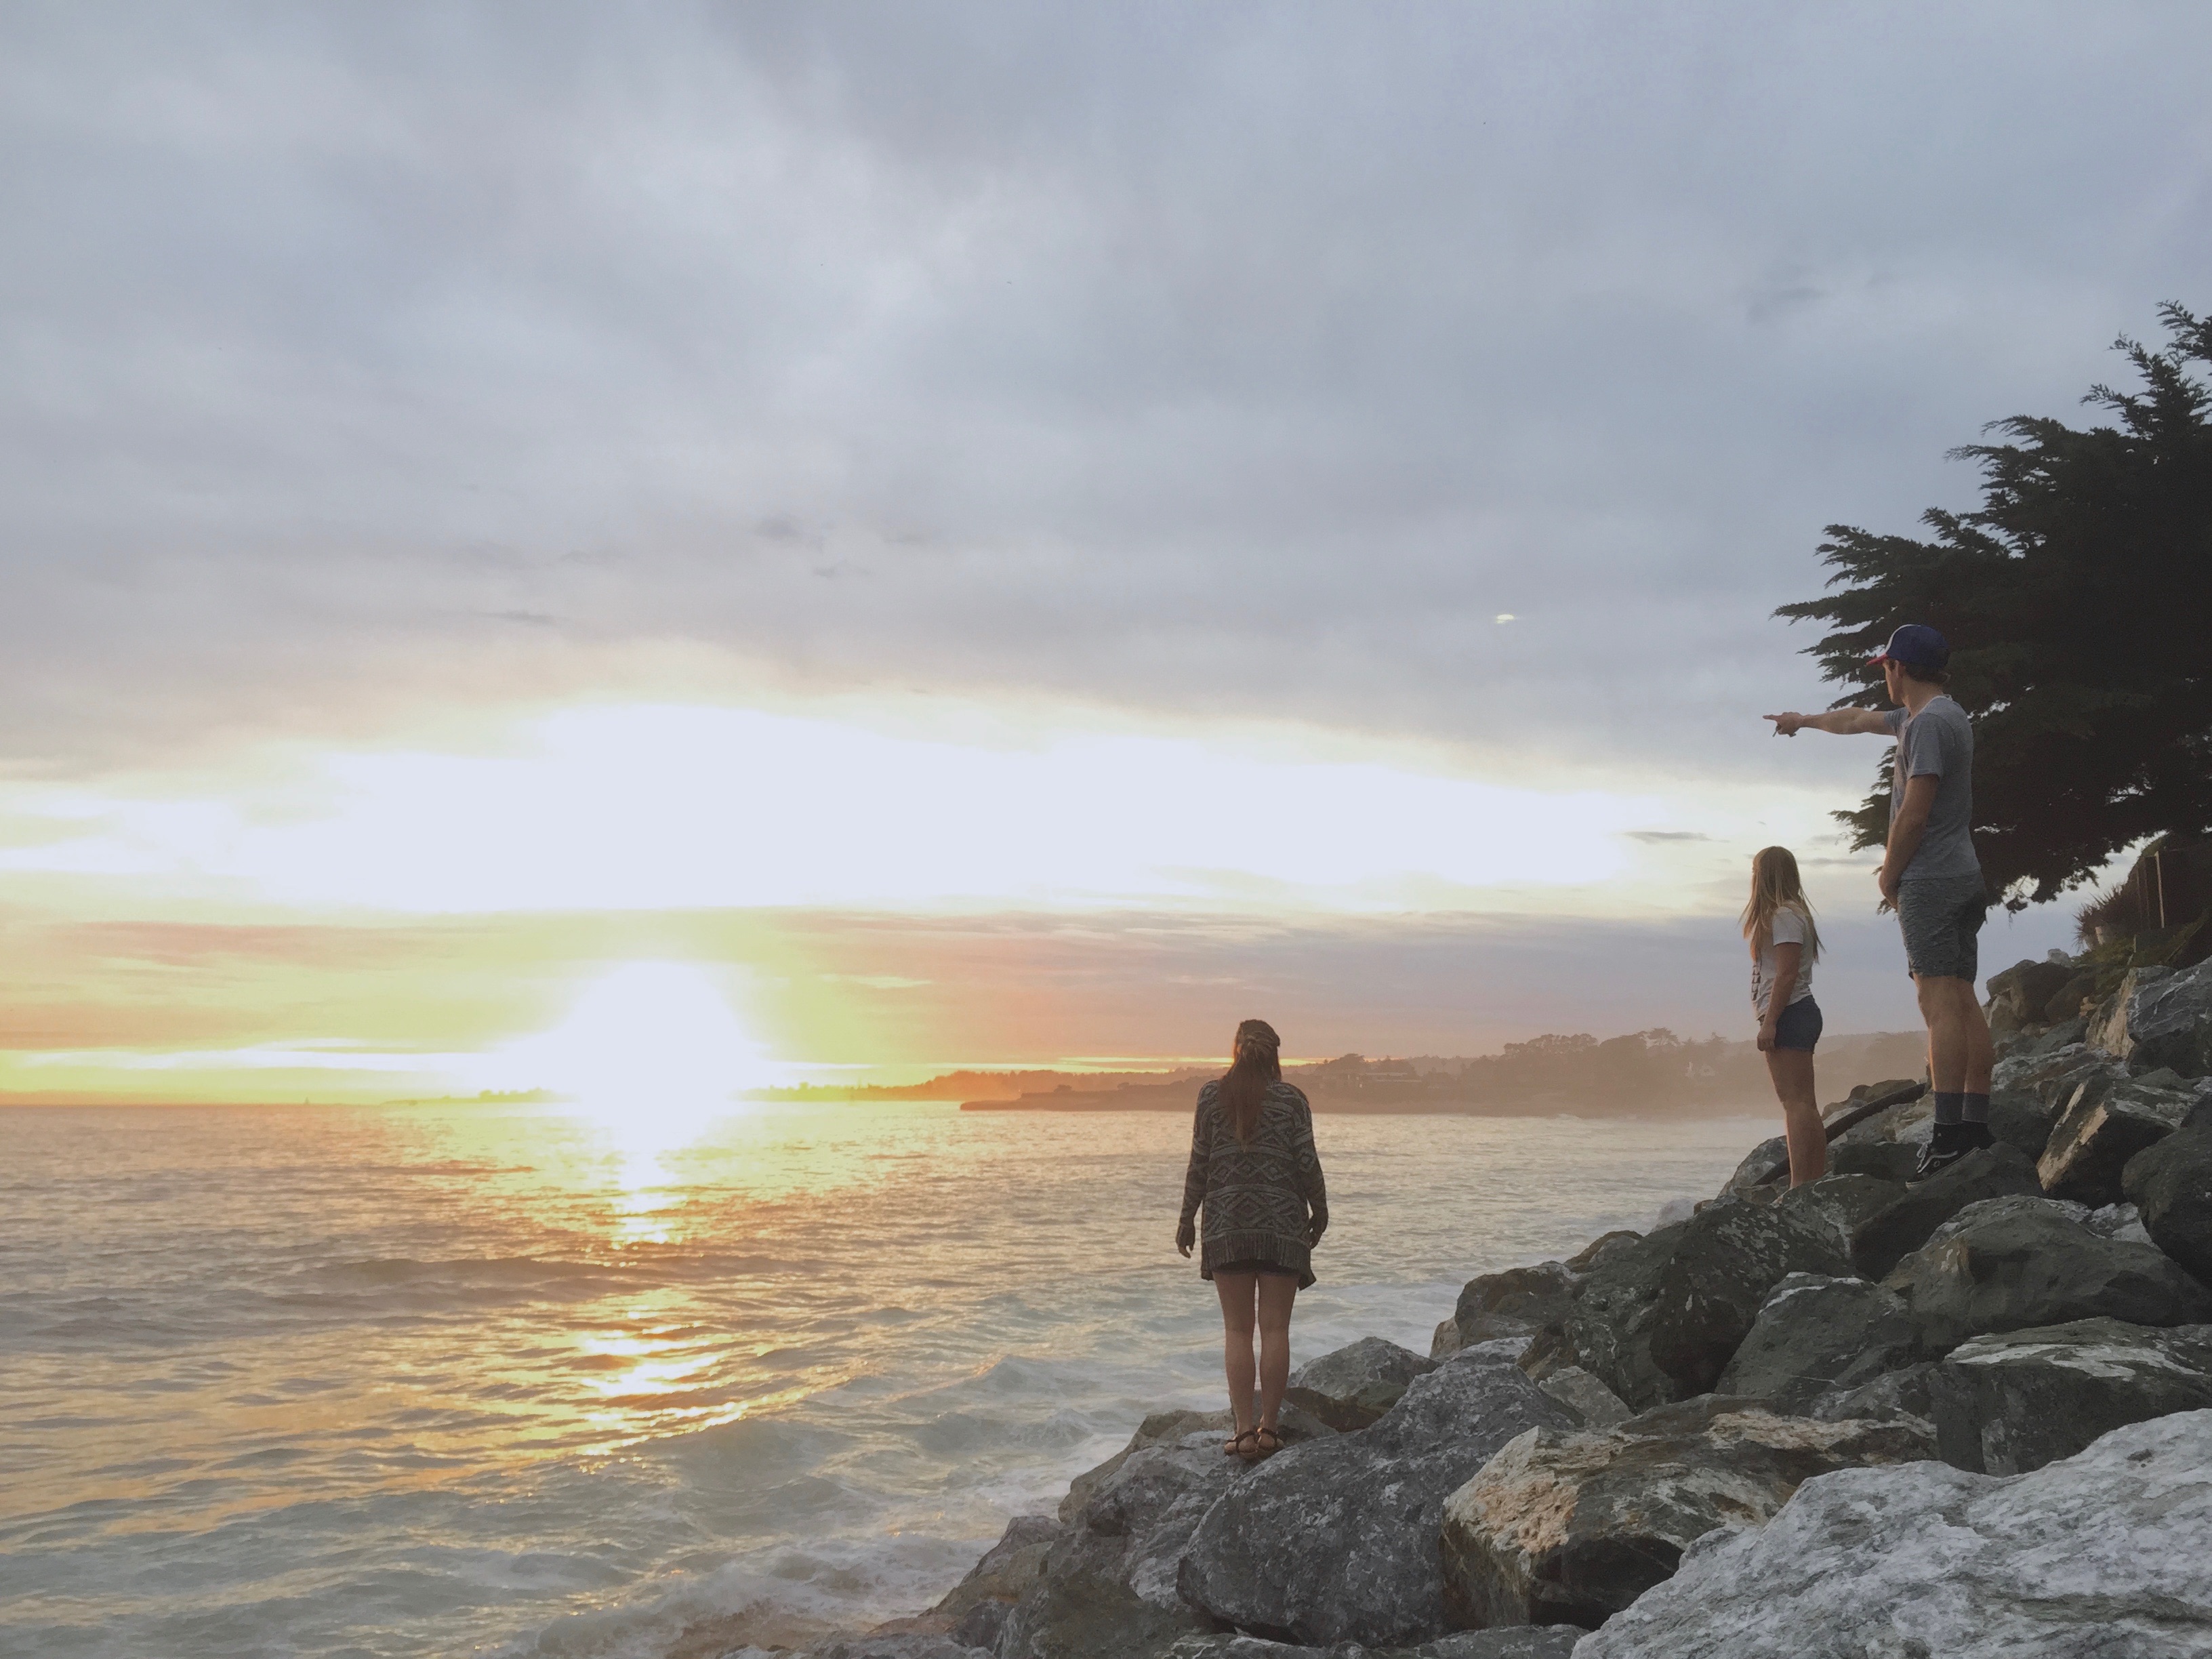
beach, sea, coast, rock, ocean, horizon, cloud, sunrise, sunset, sunlight, morning, shore, wave, cliff, bay, atmospheric phenomenon, wind wave